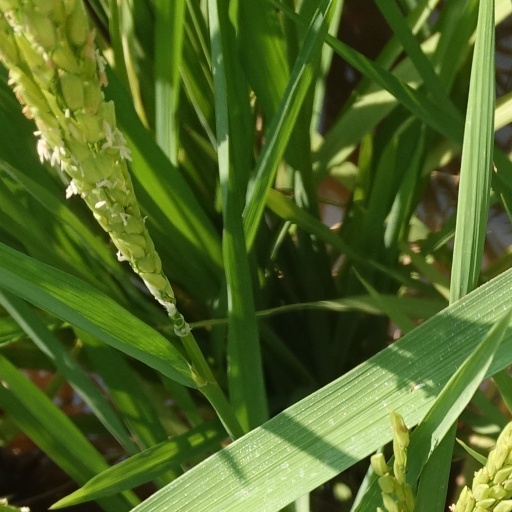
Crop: rice